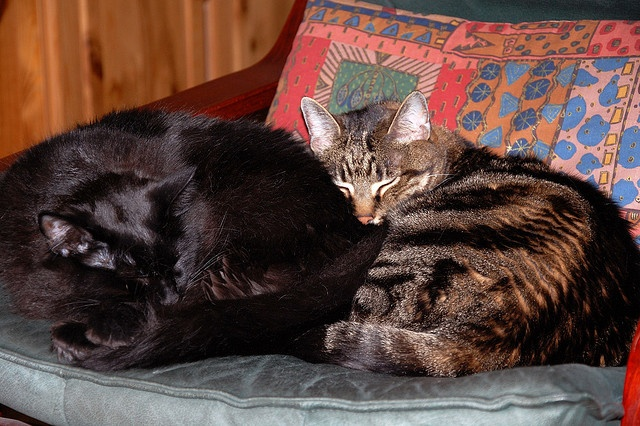
Two cats are laying down on the couch together.
Two cats of different colors laying on chair with pillow.
Two cats sleep together on a chair with a pillow
One black cat and on calico cat sleeping.
Two cats sleeping next to each other on a chair.